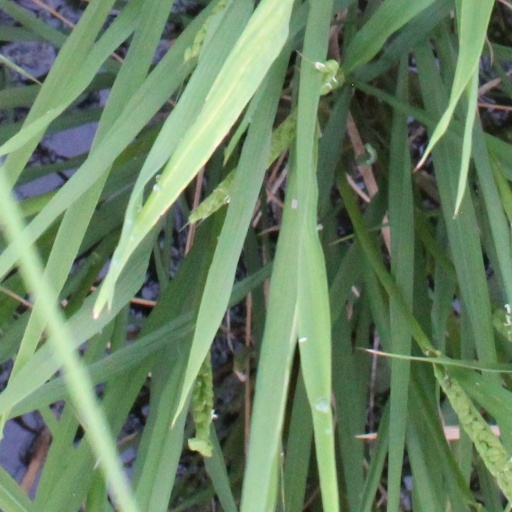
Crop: rice